Rapolla Cathedral

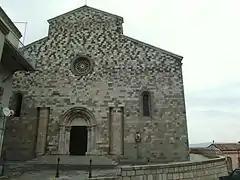
West front of the cathedral

Rapolla Cathedral is a Roman Catholic cathedral in the town of Rapolla, province of Potenza, region of Basilicata, Italy. The dedication is to Saint Michael the Archangel. Formerly the episcopal seat of the Diocese of Rapolla, it is now a co-cathedral in the Diocese of Melfi-Rapolla-Venosa.